Blorenge

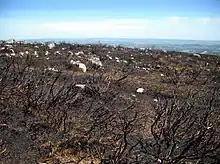
Wildfire damage near the top of Blorenge, near Abergavenny, south Wales, in 2010.

Blorenge is situated within both the Brecon Beacons National Park and the Blaenavon Industrial Landscape, a World Heritage Site. Much of the hill has also been designated a Site of Special Scientific Interest principally for its heather moorland which is important for breeding red grouse. The Punchbowl is owned and managed by the Woodland Trust as a nature reserve.